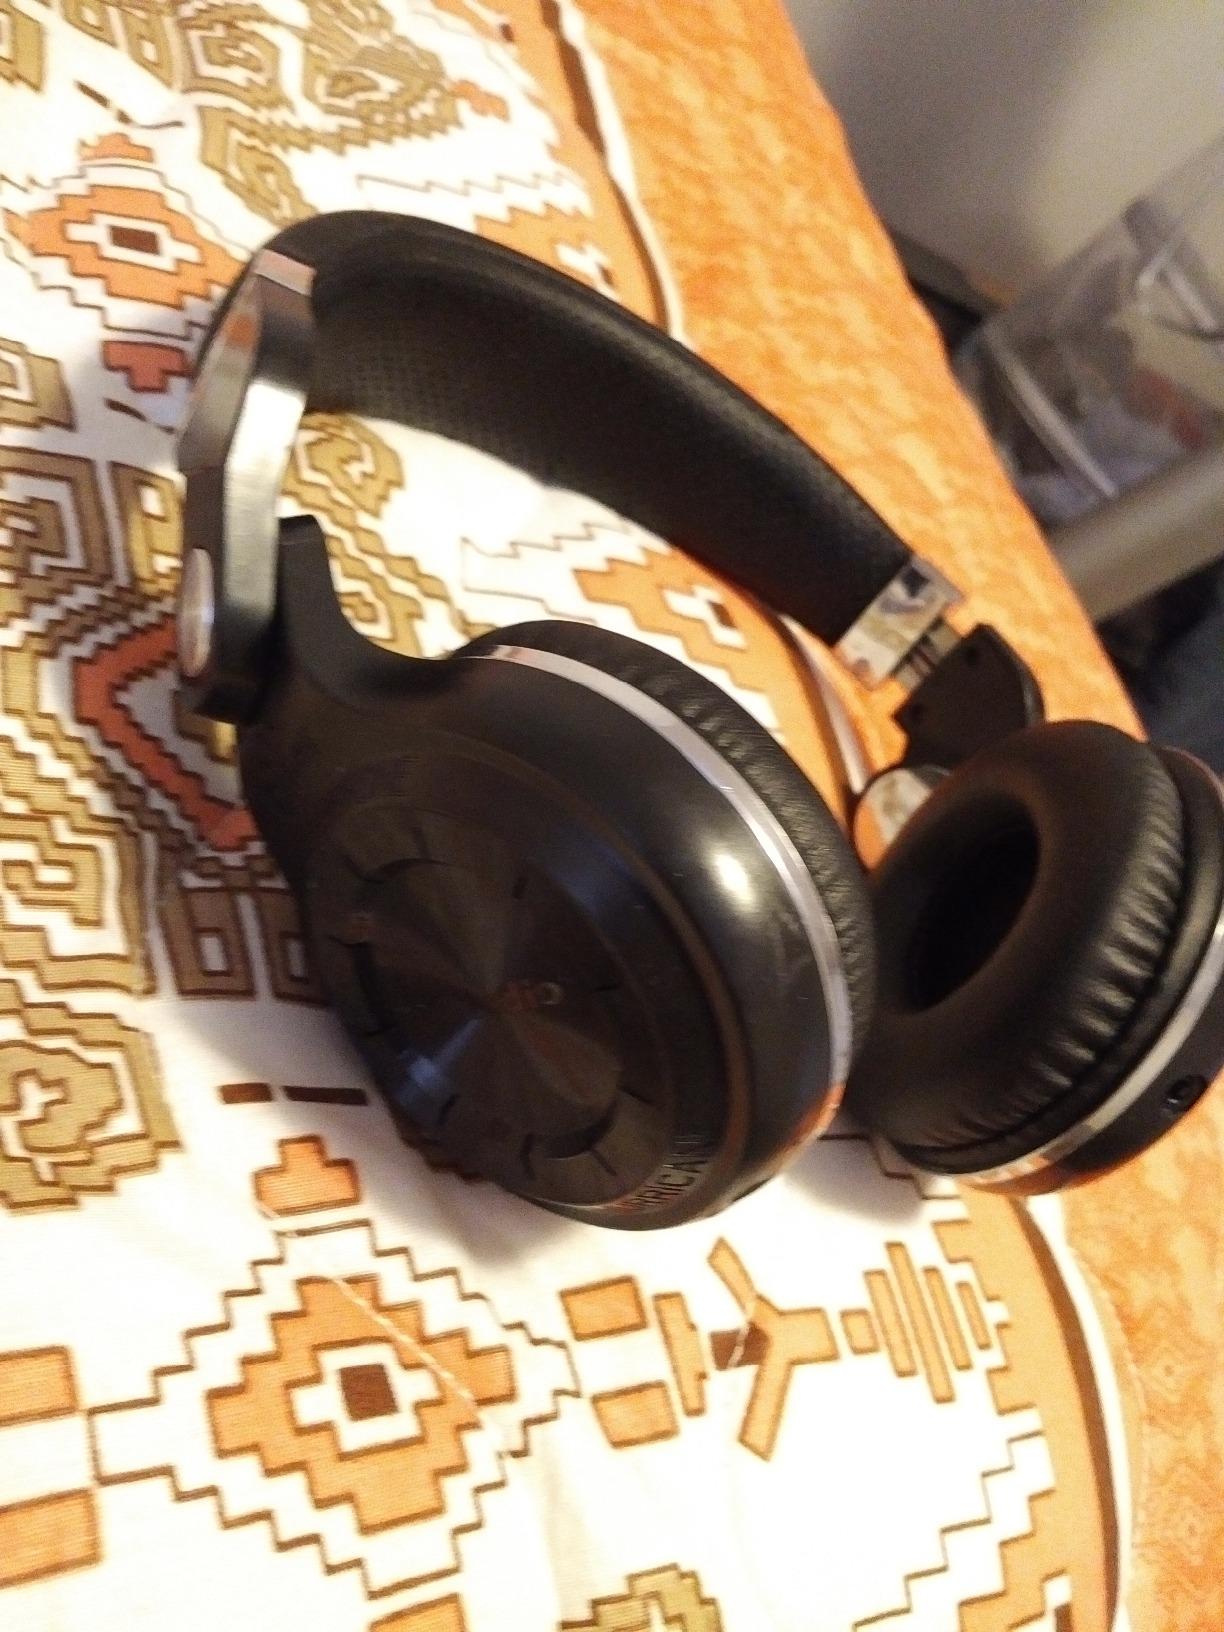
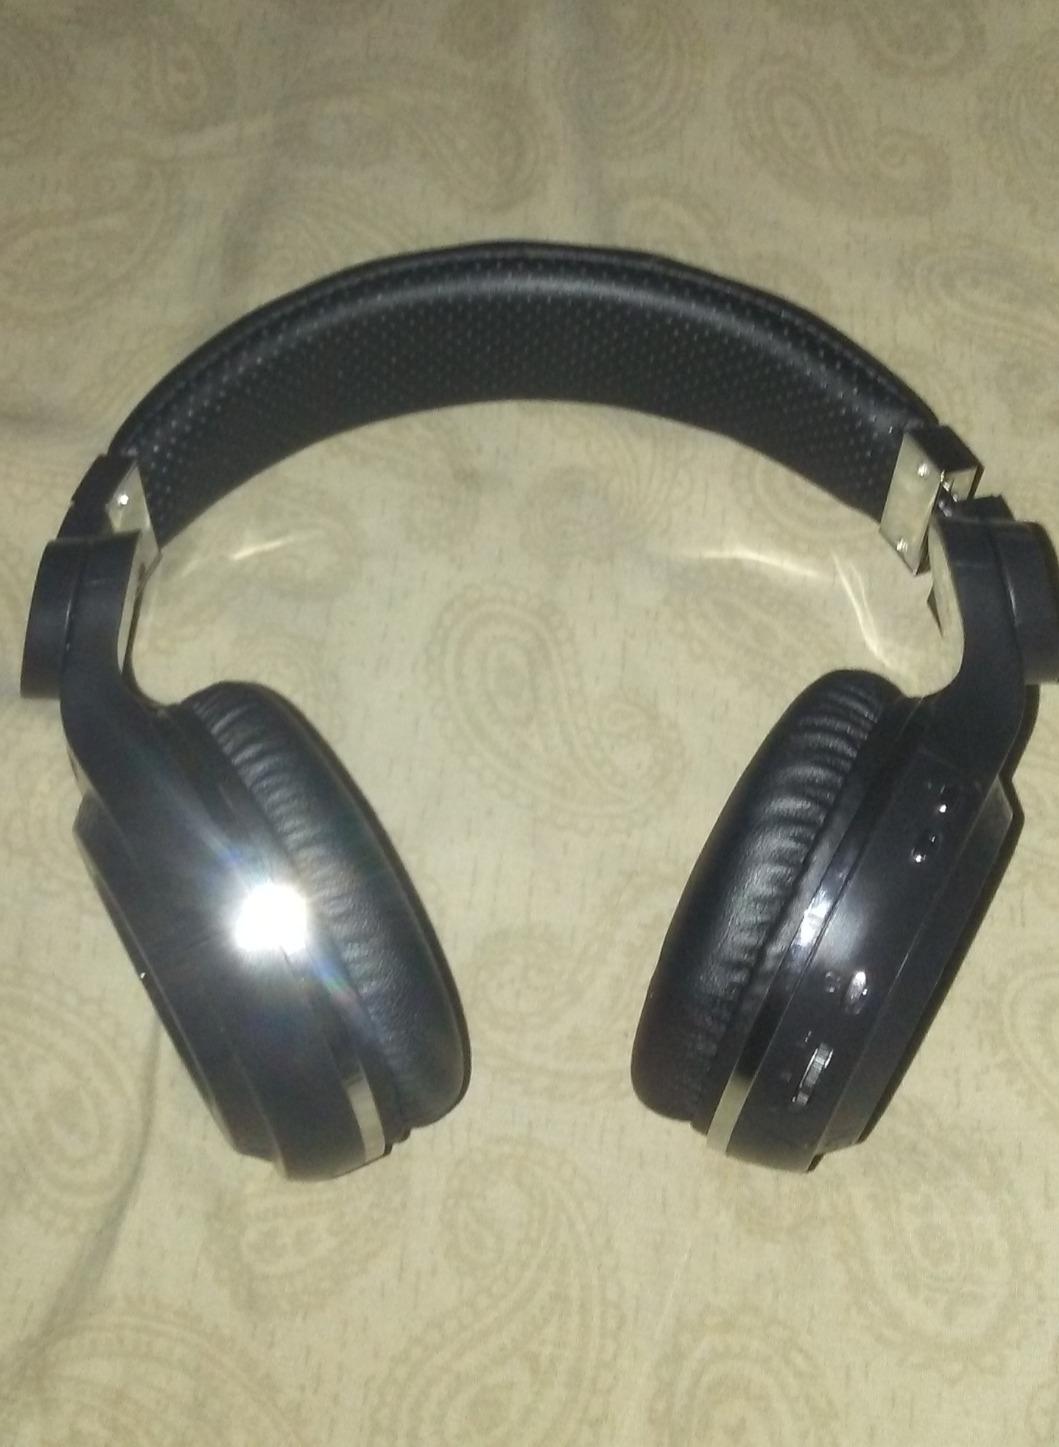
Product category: headphones
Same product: yes